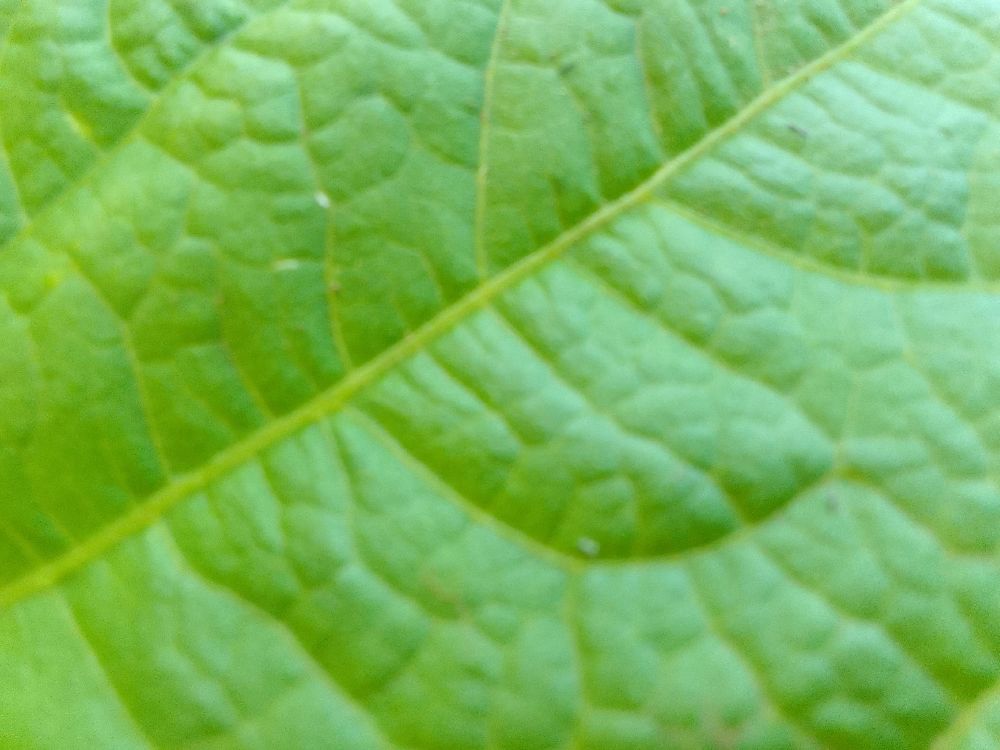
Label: healthy